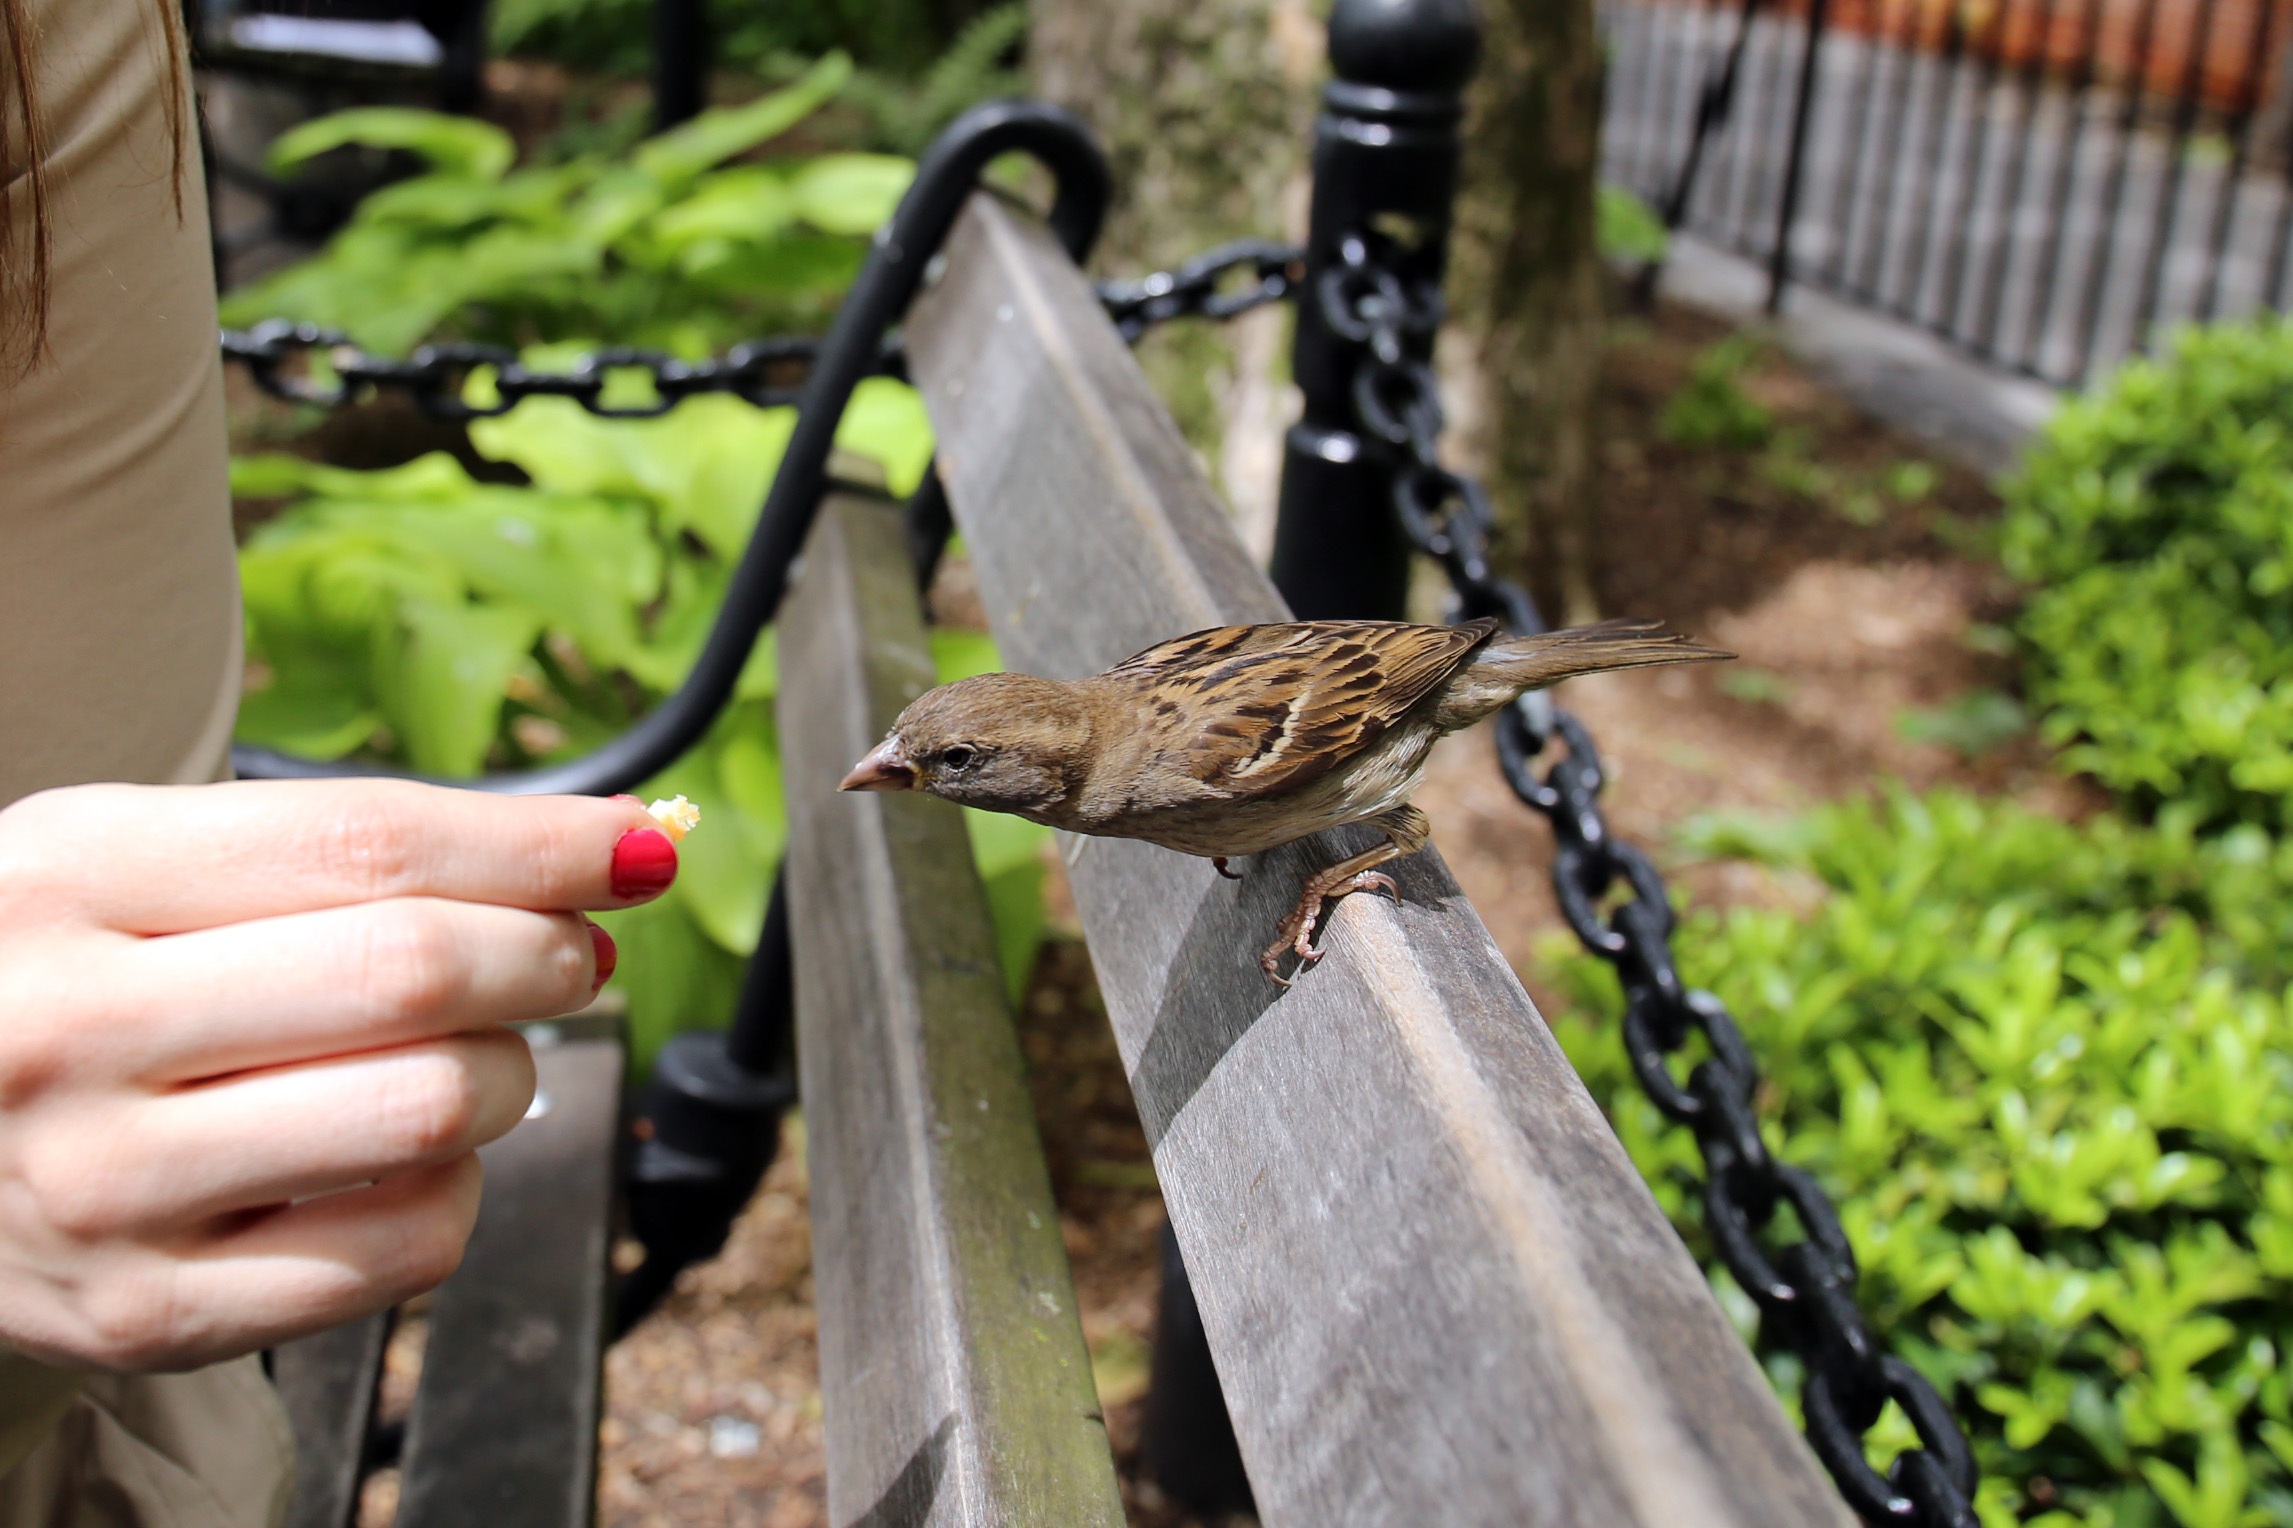
nature, branch, bird, animal, wildlife, fauna, animals, sparrow, ave, perching bird